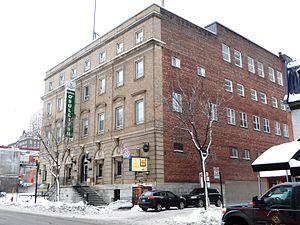
Collège O'Sullivan, 1191, rue de la Montagne, Montréal